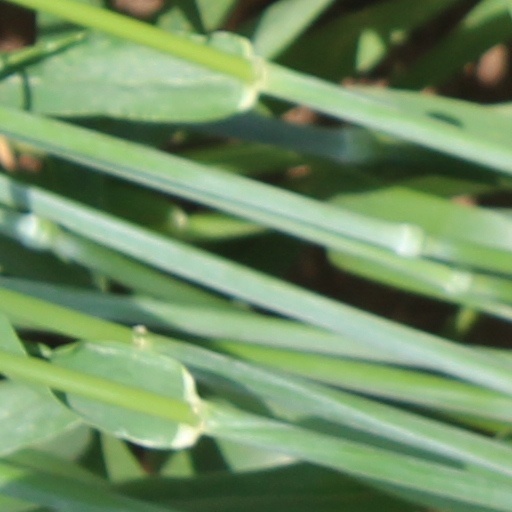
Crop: wheat